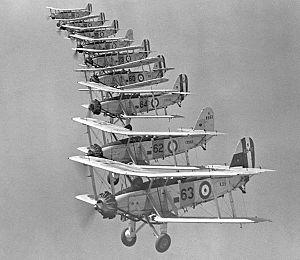
La compagnie aérienne allemande Deutsche Luft Hansa est rebaptisée Lufthansa.